Danube-Auen National Park

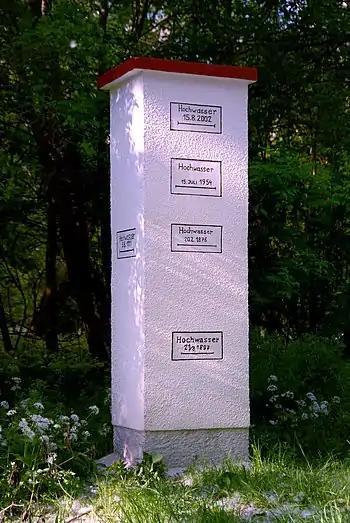
Monument with high water marks near Stopfenreuth – highest: August 15th, 2002

Until the 19th century the Danube was an untamed river. In the 19th century, extensive engineering began to alter the natural balance of the river landscape dramatically. Many side-channels were dammed so that they now carry water from the Danube only at flood stages. Ever more intrusive engineering interventions were accompanied by decades of heavy forestry use in many parts of lowland forests. In the 1950s, development began of a nearly unbroken chain of hydroelectric power plants and associated dams on the Austrian section of the Danube River.